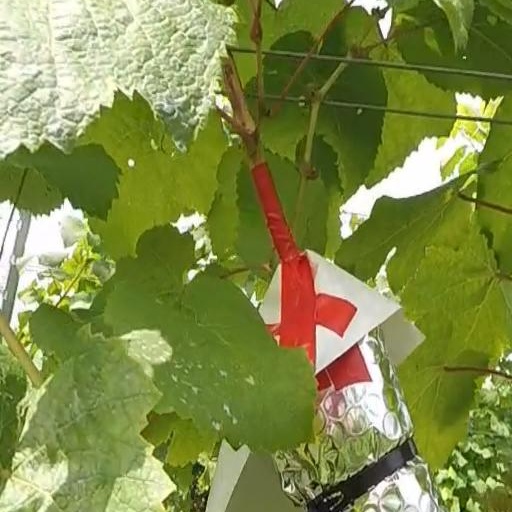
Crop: grape